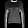
Label: Pullover